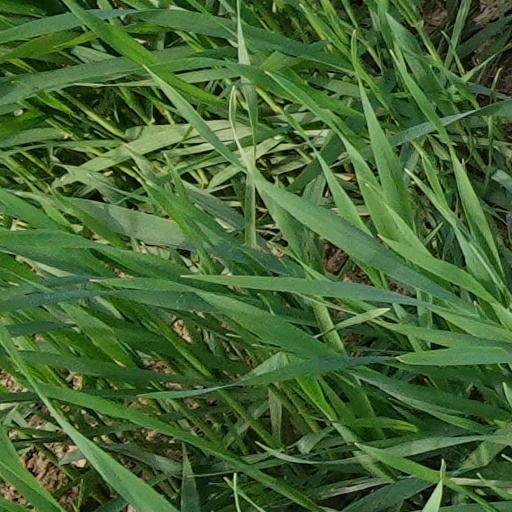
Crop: wheat